Insult (legal)

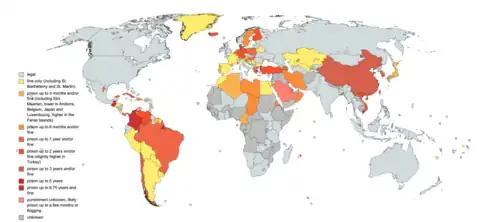
The legal status of insult

Insult is the infringement of another human's honor by whatsoever means of expression, in particular an offensive statement or gesture communicated, and is a crime in some countries. In a few countries seen as the same, in most the distinction between insult and defamation is that, from a focusing point of view, the former ascribes a value whereas the latter attributes or imputes a fact.